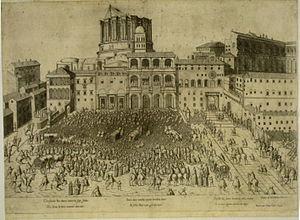
Antoine Lafréry, ou Antonio Lafreri, Antoine du Pérac Lafréry, né à Orgelet ou Salins vers 1512 et mort à Rome en 1577, est un graveur, cartographe et éditeur français établi à Rome vers 1540.